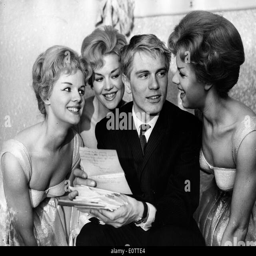
rock and roll artist reads letters to a group of women